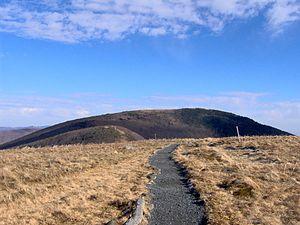
Le sentier des Appalaches est un sentier de randonnée pédestre parcourant les Appalaches sur la côte Est des États-Unis.